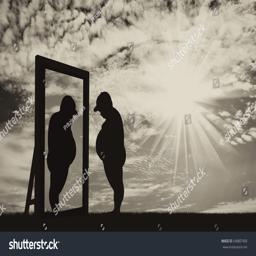
fat boy and his reflection in the mirror of a normal boy against the sky .